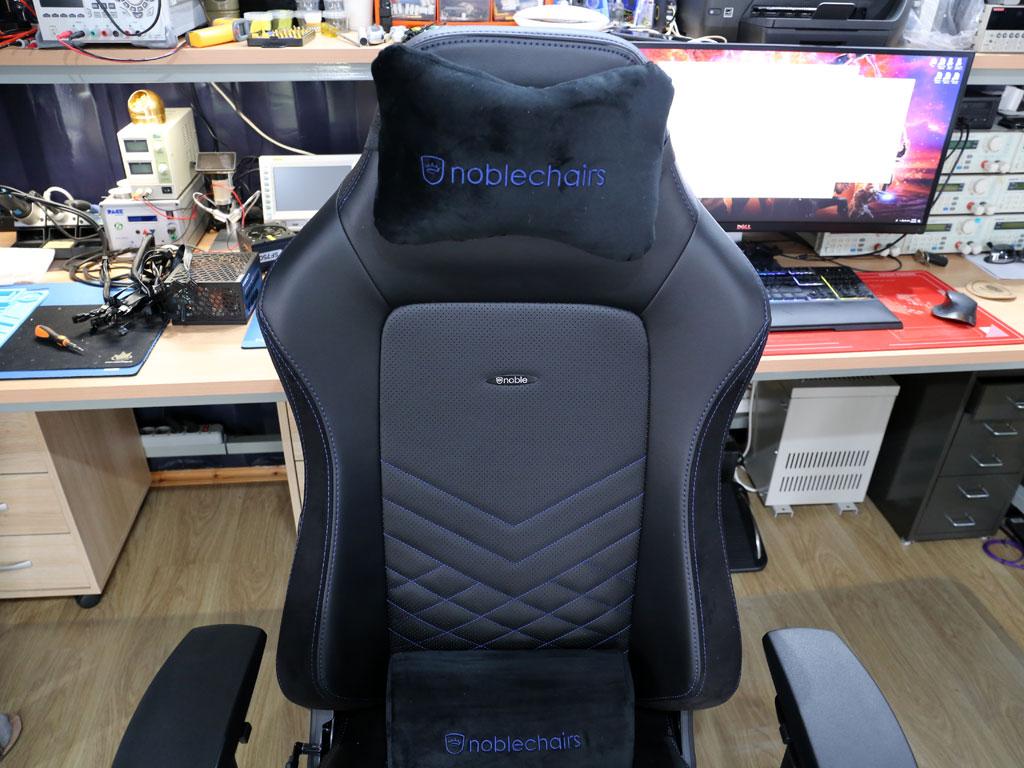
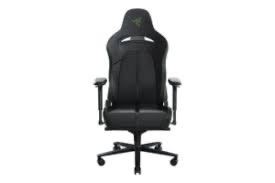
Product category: items_chair
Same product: no